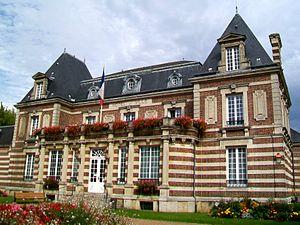
La façade principale ouest de l'Hôtel de ville.
Crépy-en-Valois est une commune française située au cœur de la vallée de l'Automne dans le département de l'Oise en région Hauts-de-France.